Miguel Hidalgo y Costilla

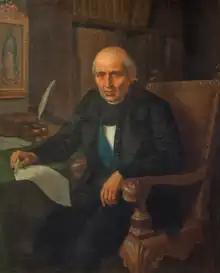
Posthumous portrait of Miguel Hidalgo y Costilla (1753–1811), by Joaquín Ramírez, 1865

Don Miguel Gregorio Antonio Ignacio Hidalgo y Costilla Gallaga Mandarte y Villaseñor (8 May 1753 – 30 July 1811), commonly known as Miguel Hidalgo y Costilla or simply Miguel Hidalgo, was a Catholic priest, leader of the Mexican War of Independence, who is recognized as the Father of the Nation.